Archery at the 1908 Summer Olympics – Men's double York round

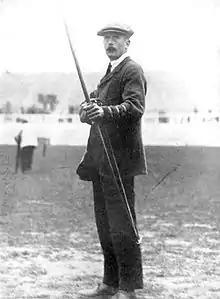
Gold medalist William Dod in competition during the men's double York round.

The men's double York round was one of three archery events on the archery at the 1908 Summer Olympics programme. Arrows were shot in ends, or groups, of three. The archers shot a total of 288 arrows each over the two rounds of 144. The competition was held on Friday, 17 July and Saturday, 18 July, with one round each day. The archers had to contend with significant rain and wind on the first day and gusts of wind on the second.